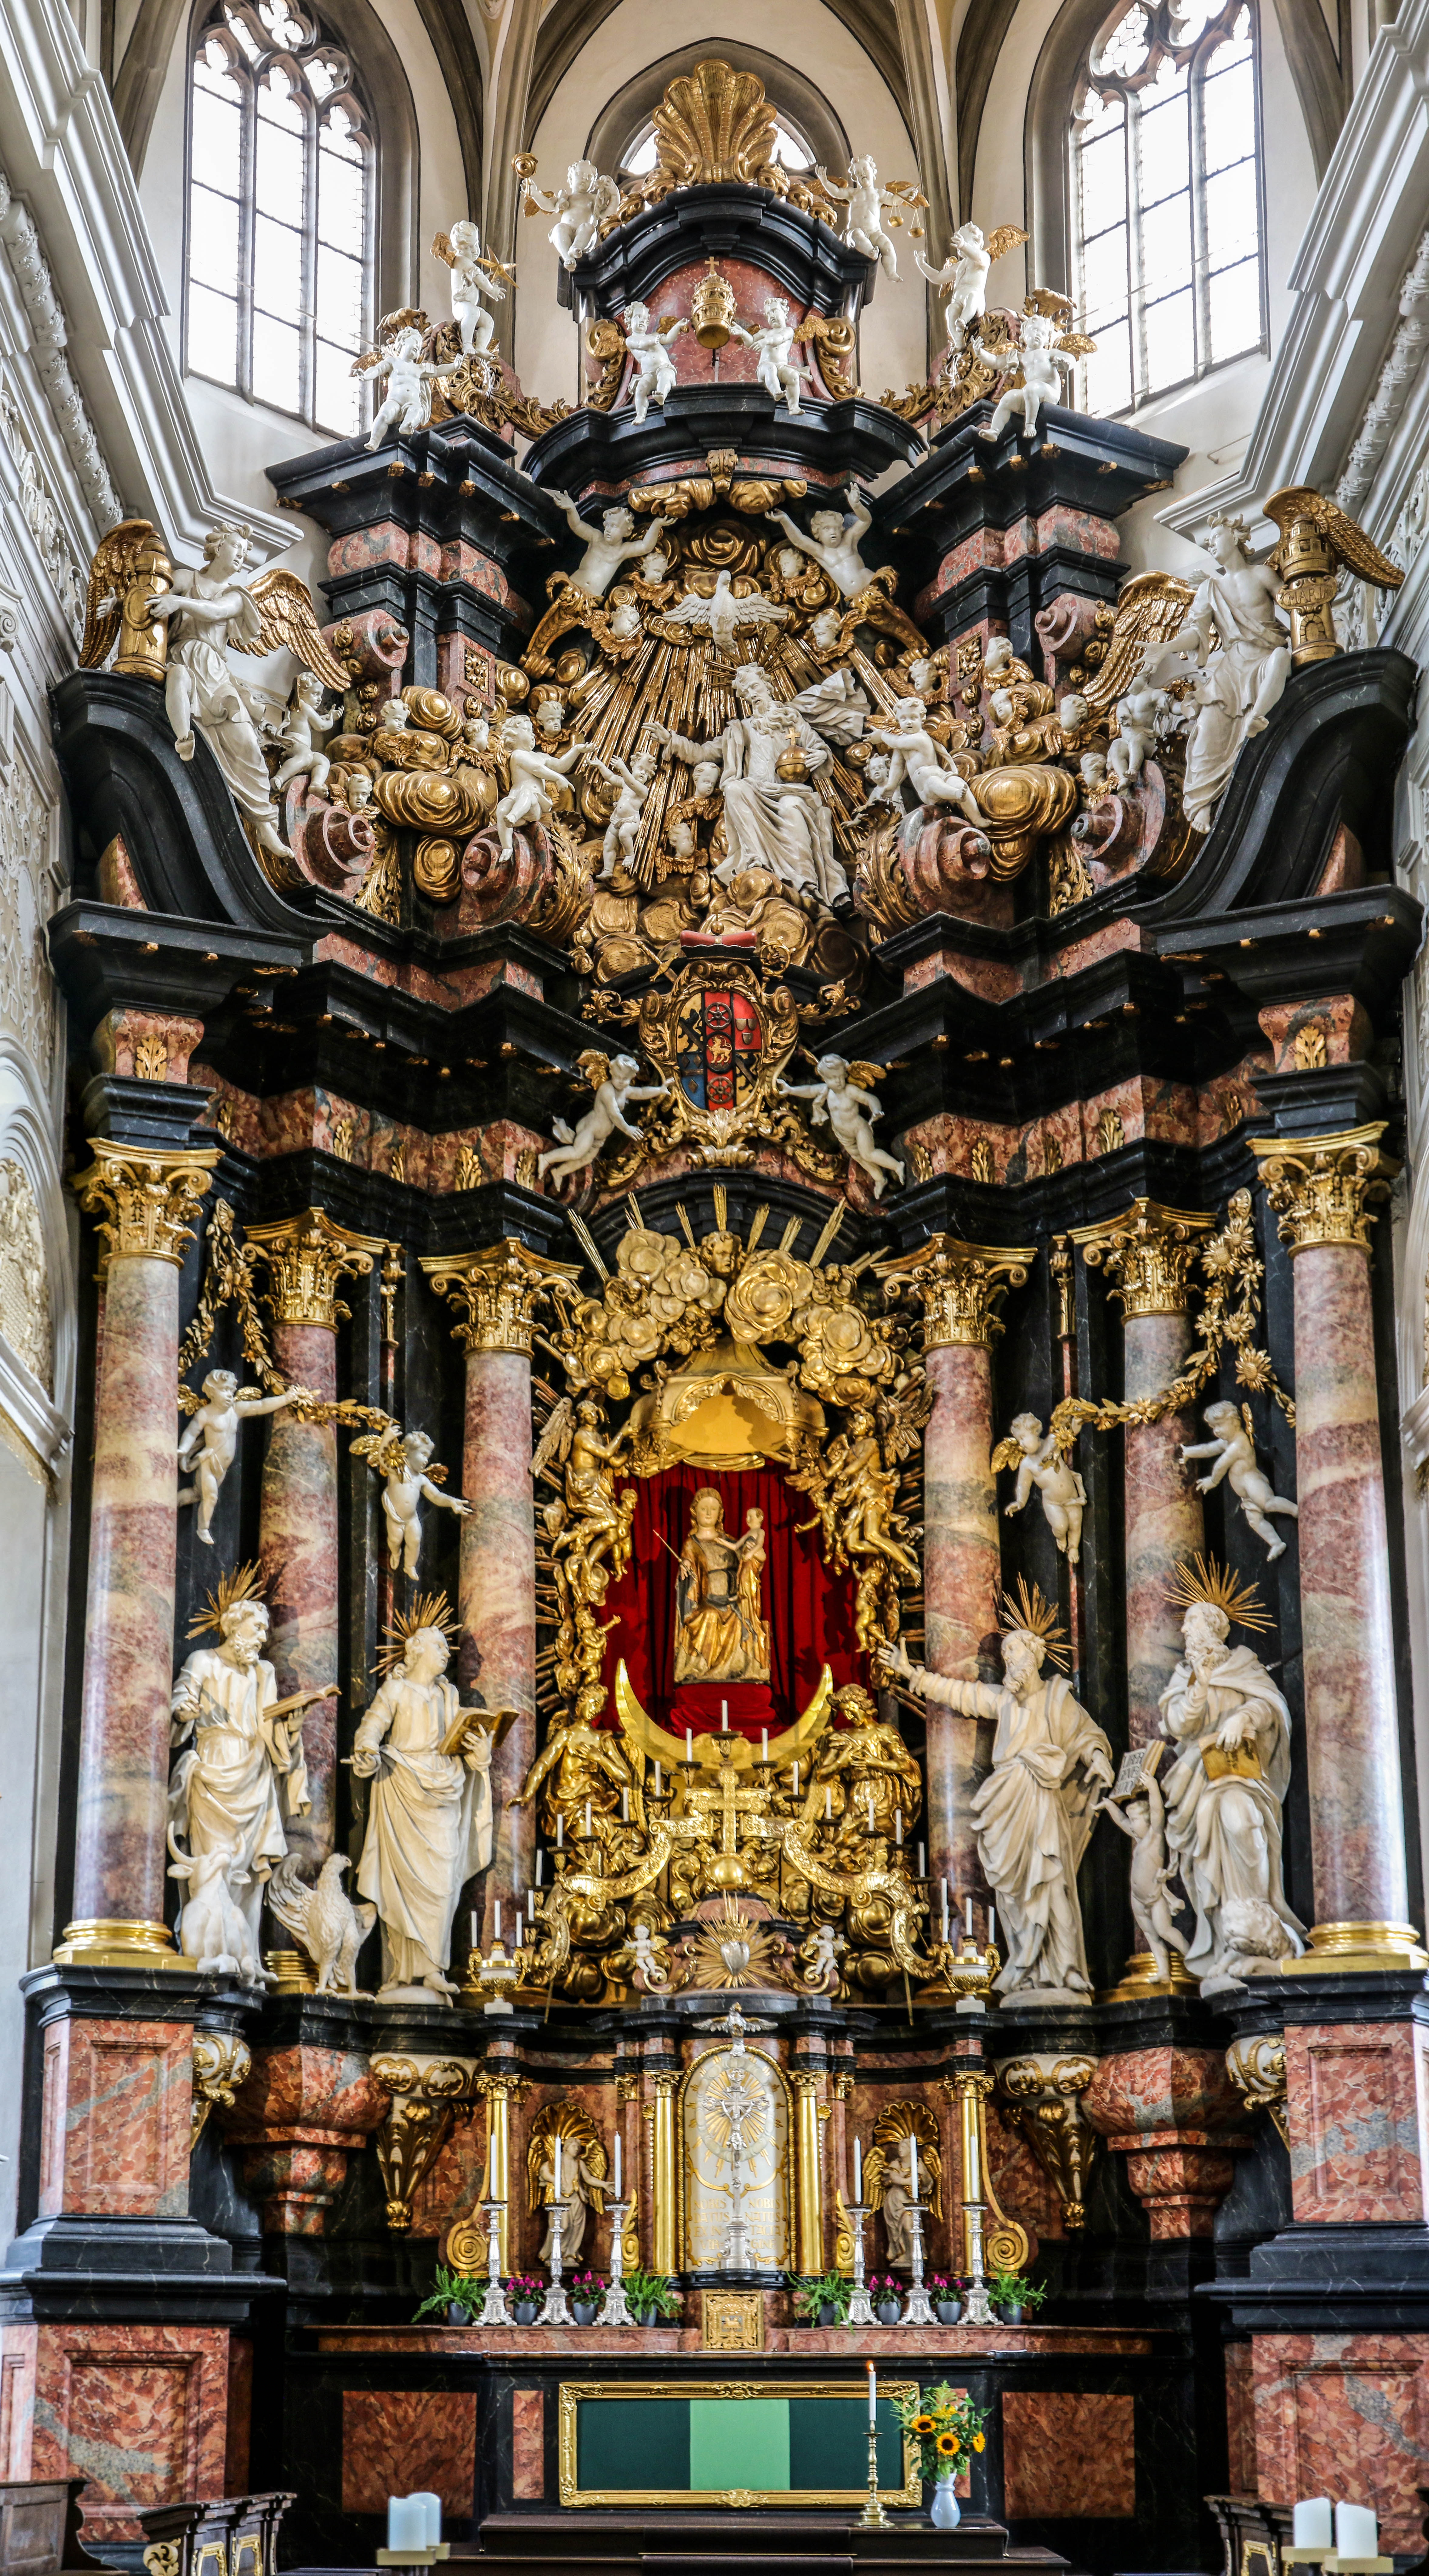
architecture, building, religion, church, cathedral, chapel, place of worship, angel, art, gold, altar, faith, jesus, synagogue, christianity, basilica, baroque